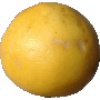
Label: Grapefruit White 1